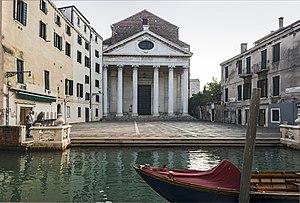
Un campo est, à Venise, un espace ouvert entouré de bâtiments.
Le rio dei Tolentini ou rio de la Croce est un canal de Venise dans le sestiere de Santa Croce.
Le Campo dei Tolentini est une place de Venise, située dans le sestiere de Santa Croce, non loin de la Piazzale Roma et de la gare.